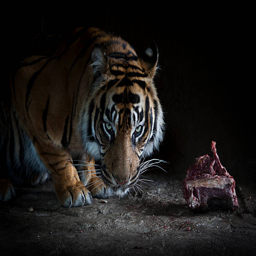
portrait of a large tiger eating raw meat for dinner